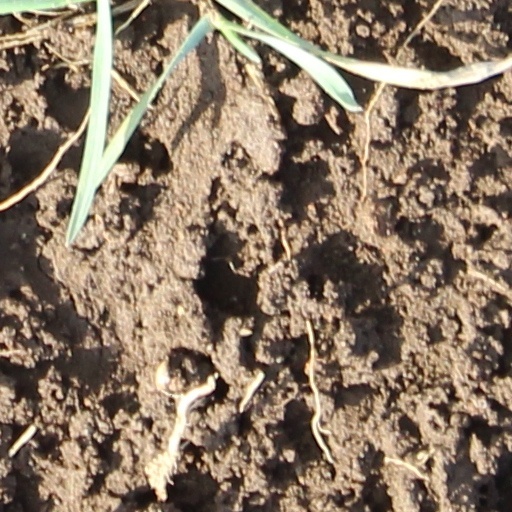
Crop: wheat